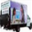
Label: truck